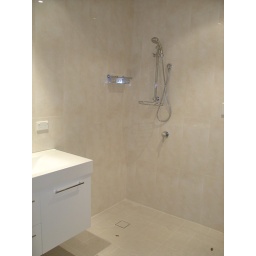
After renovation, shower. There will be a glass screen around it. Wer are waiting for the screen.